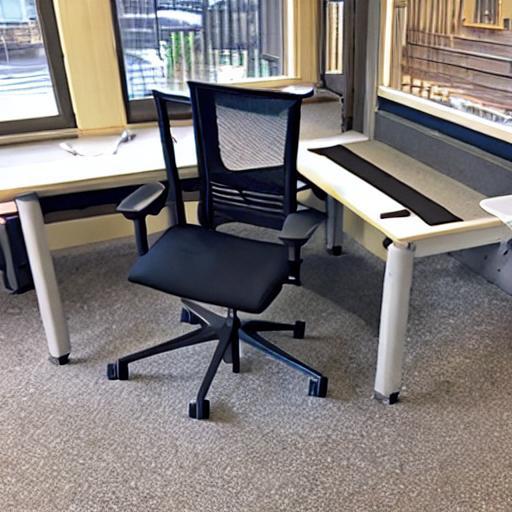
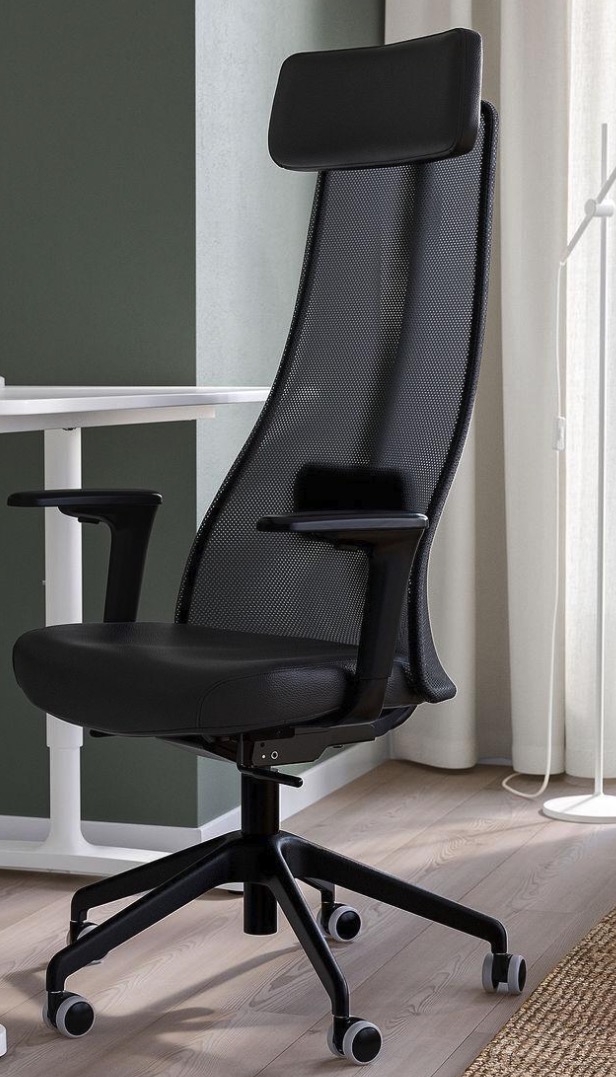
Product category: items_chair
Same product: no